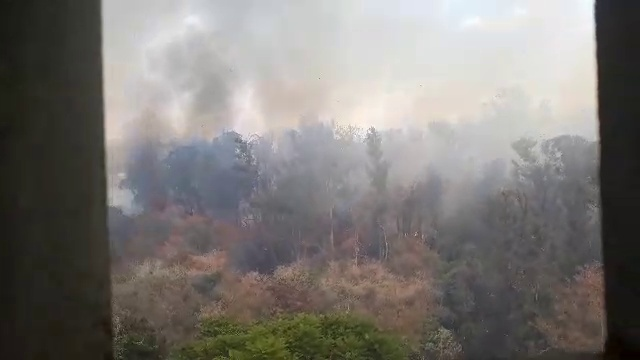
Fire: no
Smoke: yes